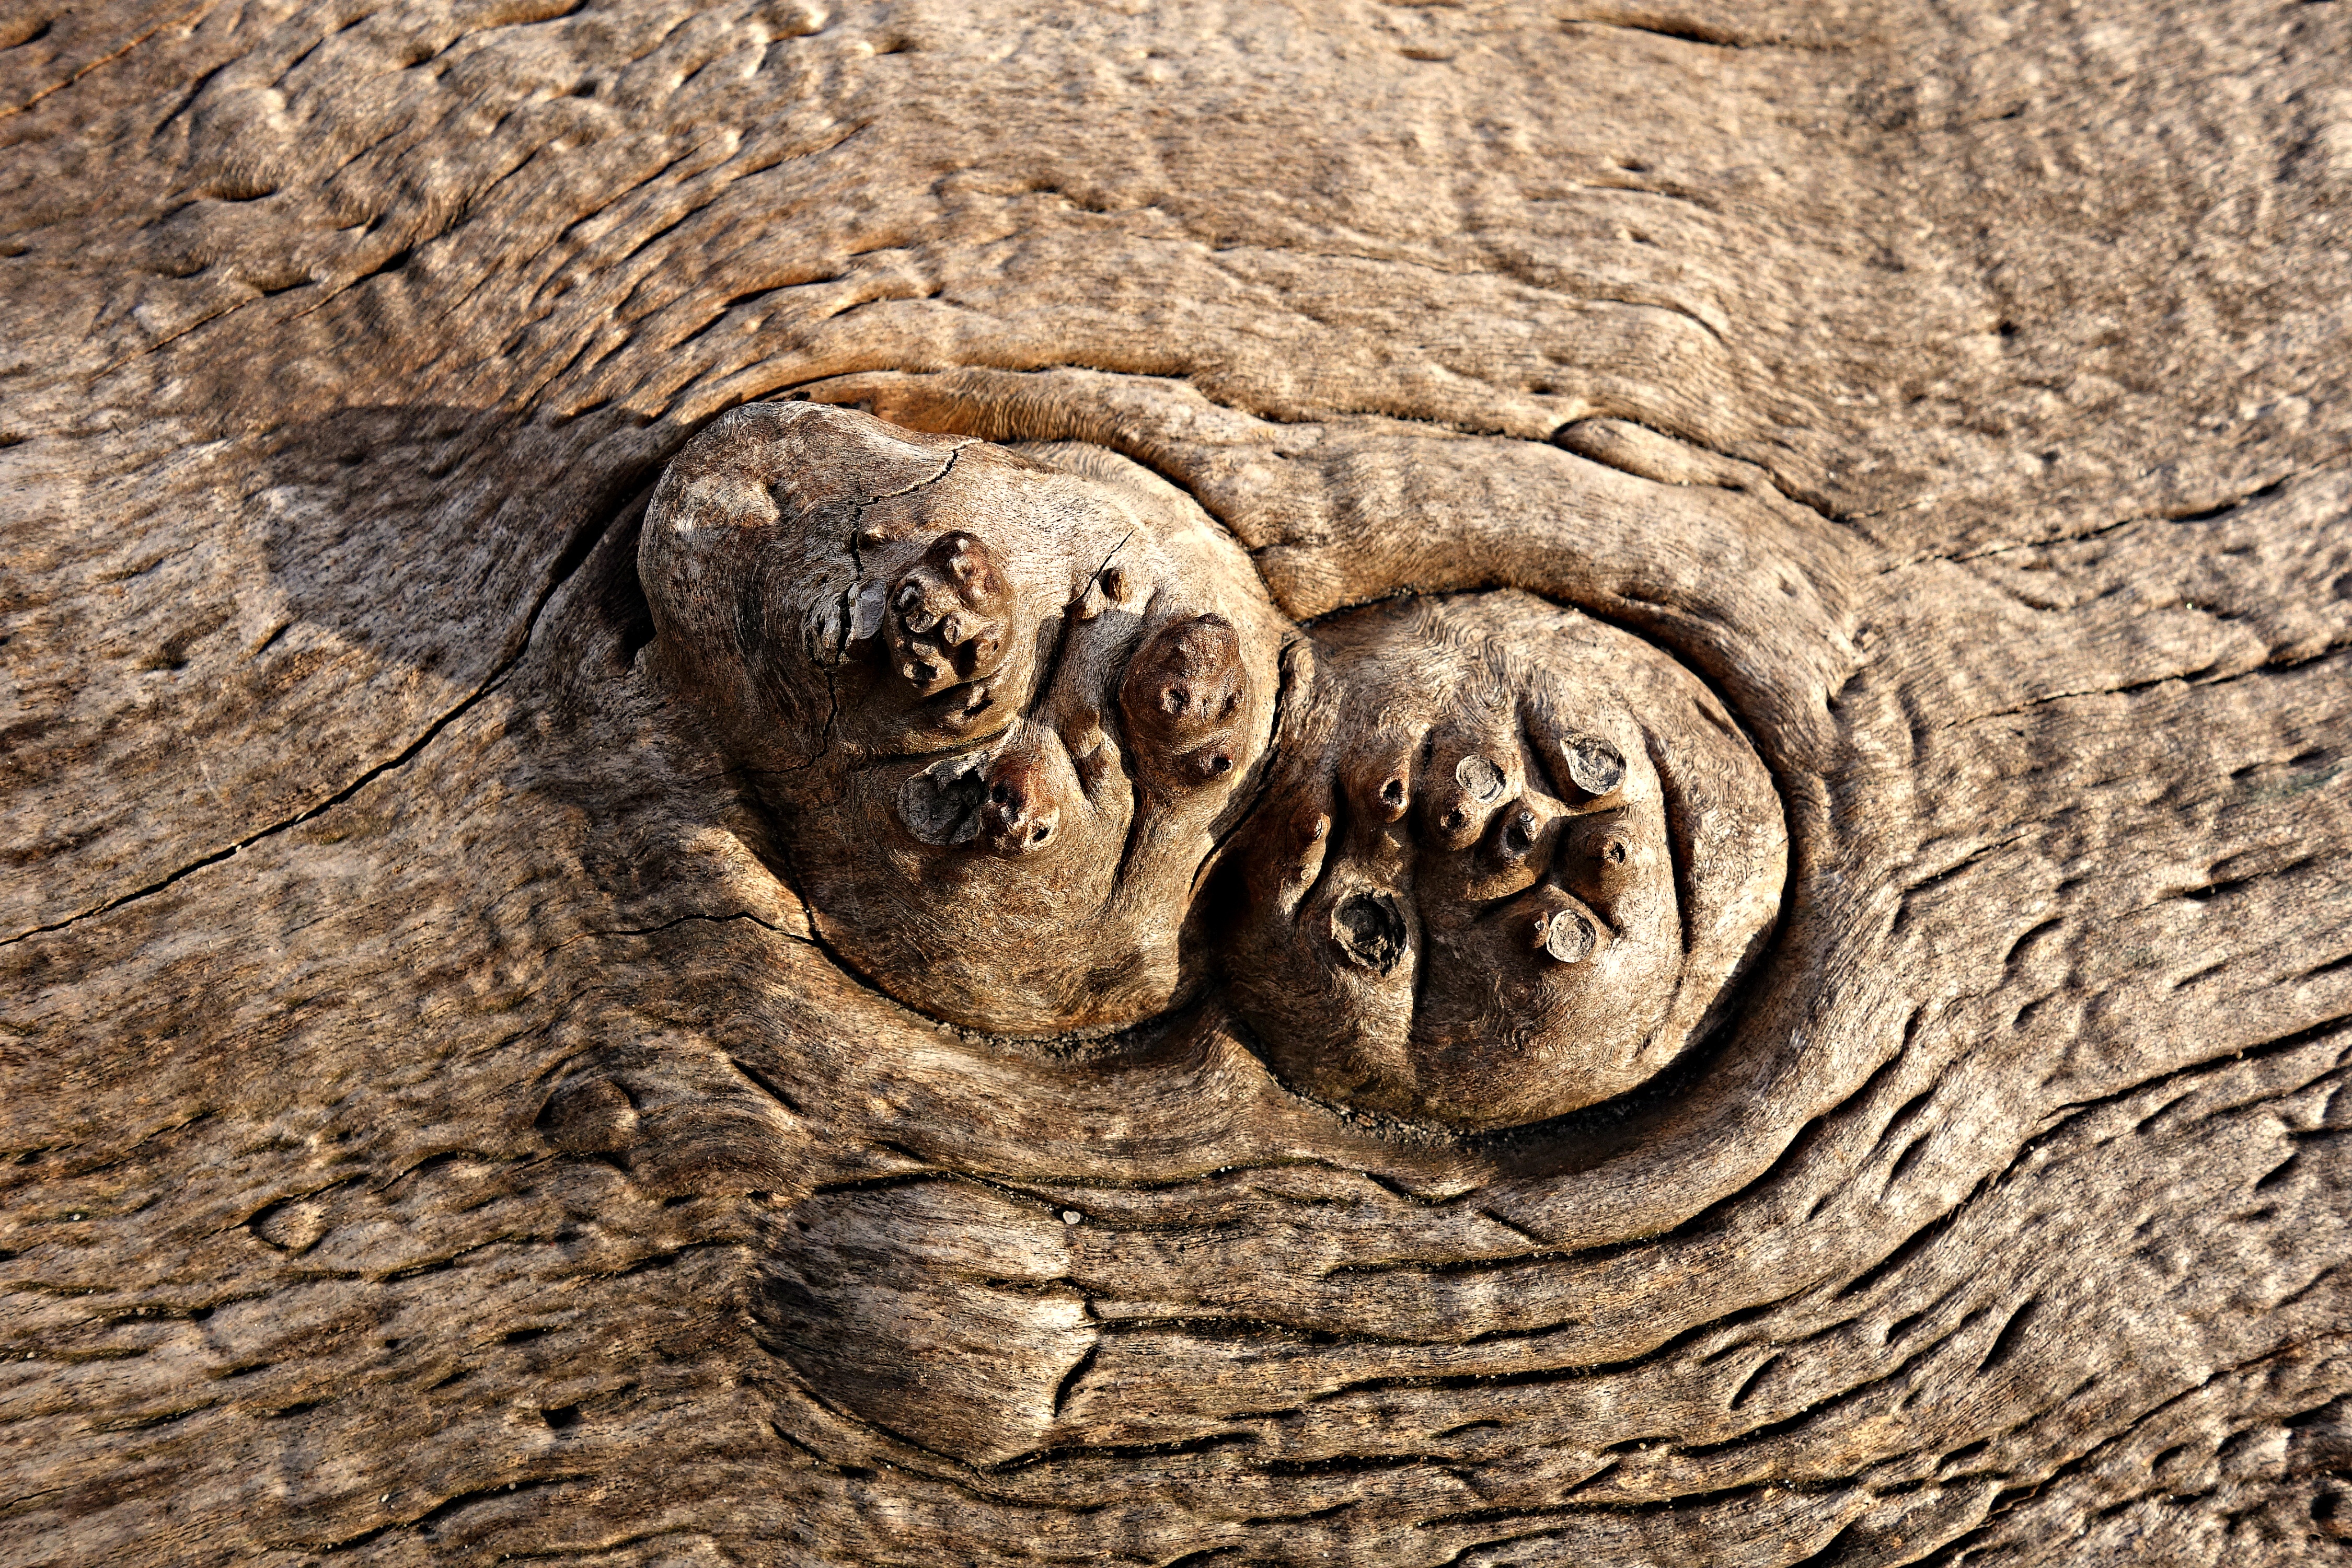
rock, growth, wood, wildlife, log, brown, mammal, lumber, fauna, surface, close up, wooden, vertebrate, timber, rings, knot, macro photography